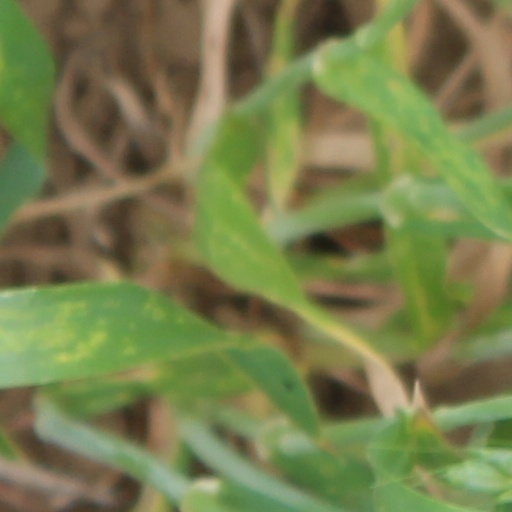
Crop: wheat